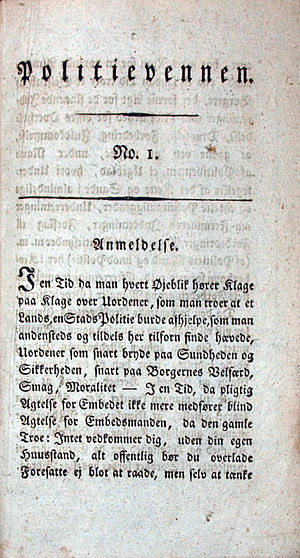
Politivennen
Titelbladet til første årgangs første nummer af Politievennen fra 1798.
Politivennen eller Politievennen var et ugeblad grundlagt af bogtrykkeren og redaktøren Klaus Henrik Seidelin i 1798. Det eksisterede med få afbrydelser frem til 1846.